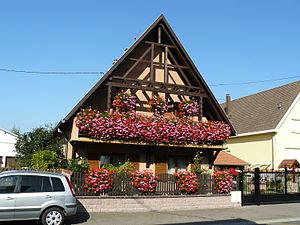
Maison à colombage magnifiquement fleurie
Baldenheim est une commune française située dans le département du Bas-Rhin, en région Grand Est.